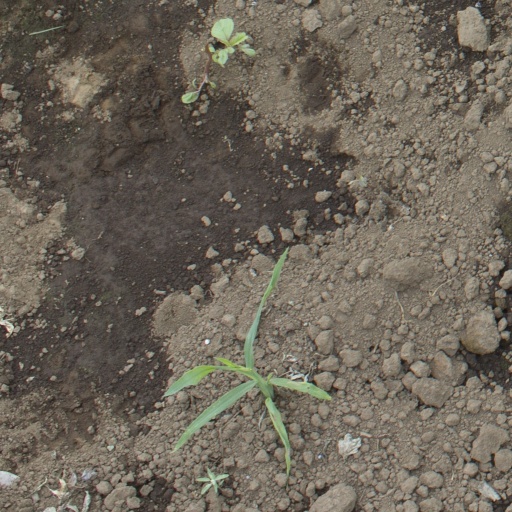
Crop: soybean